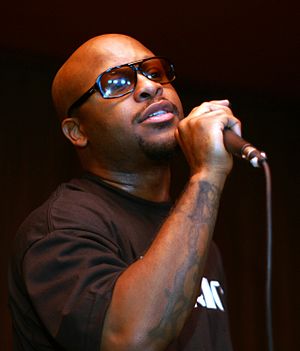
Royce da 5'9""
"Ryan Montgomery er en amerikansk rapper, bedre kendt under kunstnernavnet Royce da 5'9"". Han er kendt for sin tidigere association med Detriot hip hop luminary og Eminem. Han har udgivet 4 studioalbum og et mixtape. Royce var den ene halvdel af rap duoen Bad Meets Evil med Eminem og i øjeblikket medlem af hip hop gruppe Slaughterhouse. Hans navn er afledt af bilmærket Rolls-Royce og sin højde på ca 1,74 m.